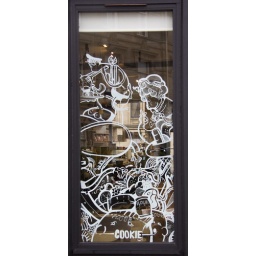
Hand painted window design using white POSCA markers.Photo by watashi-wa's